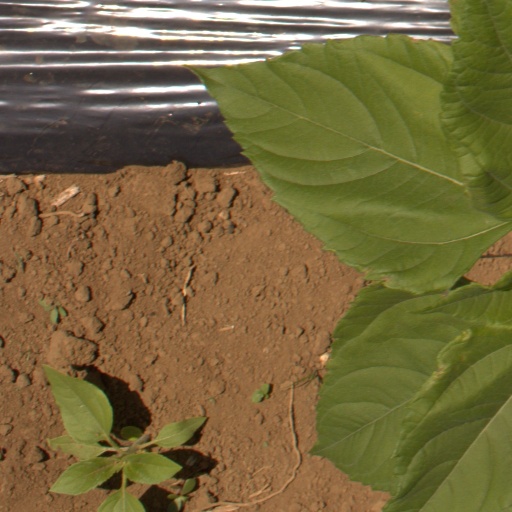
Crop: Jerusalem artichoke